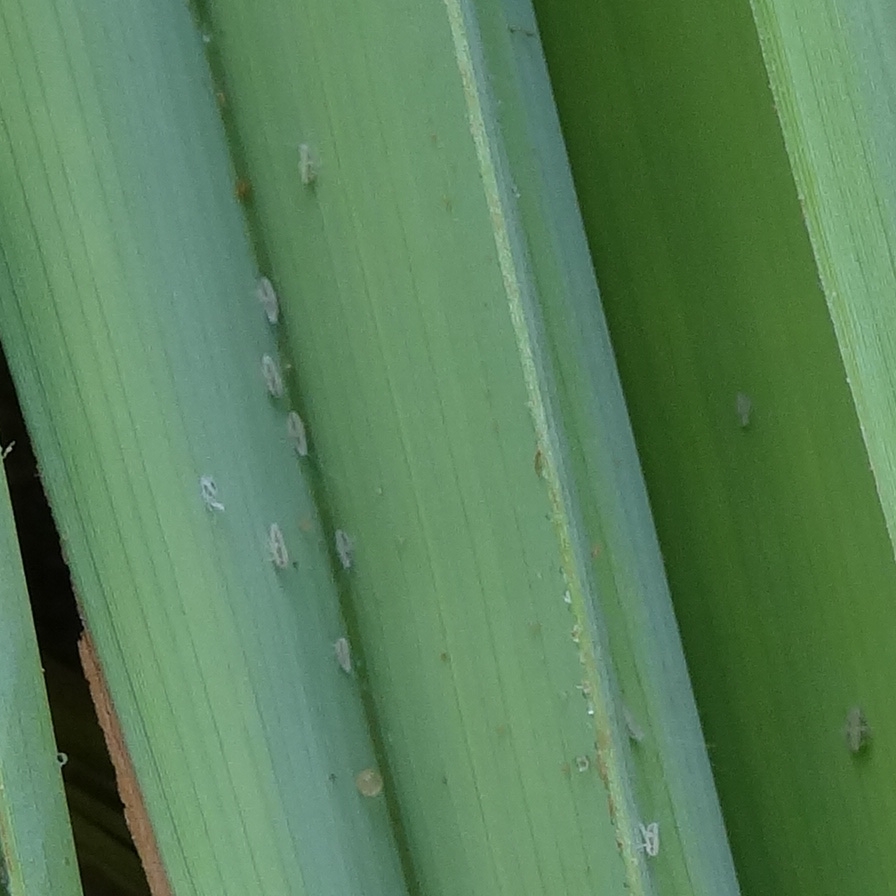
Label: Dubas